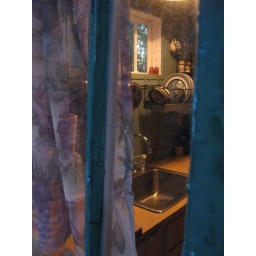
Peeking in kitchen window (Rain House) from deck